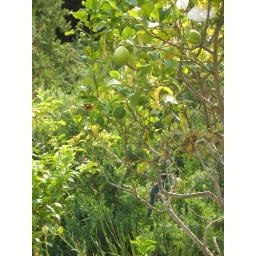
Some kind of bird in some kind of tree at Carmelite convent.